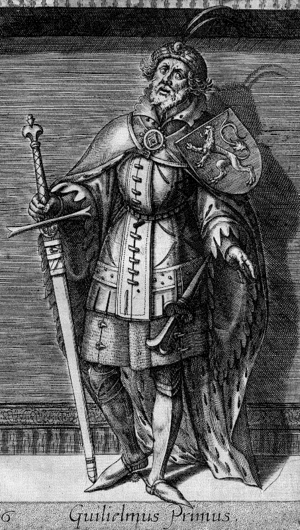
Vilhelm 1. af Holland
Vilhelm I skildret i 1500-tallet.
Vilhelm I var en hollandsk greve og korstogsfarer.